William Adams Nicholson

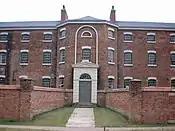
Southwell - Workhouse, 1824

Possibly Nicholson's most important contribution was in the design of Workhouses. His pioneering Southwell Workhouse (1824) was important forerunner of the radially planned workhouses of the New Poor Law. Nicholson was to go on to design workhouses at Glanford Brigg in 1836 and at Lincoln in 1837-1838 - both of which have now been demolished.